Anton Terekhov

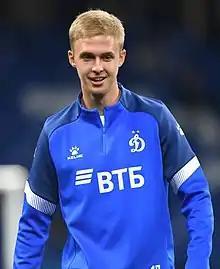
Terekhov with Dynamo Moscow in 2020

Anton Andreyevich Terekhov (born 30 January 1998) is a Russian football player who plays as right winger.